Matthew Caws

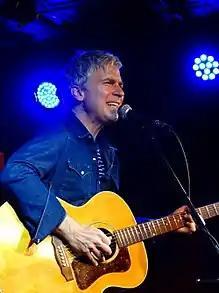
Matthew Caws performing at The Saint in Asbury Park, NJ, October 2017.

Matthew Rorison Caws (born August 5, 1967) is an American singer, songwriter and guitarist. He is best known as the lead vocalist and guitarist of the alternative rock band Nada Surf. Caws is also a member of the indie rock duo Minor Alps, alongside Juliana Hatfield.